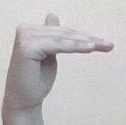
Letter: khaa